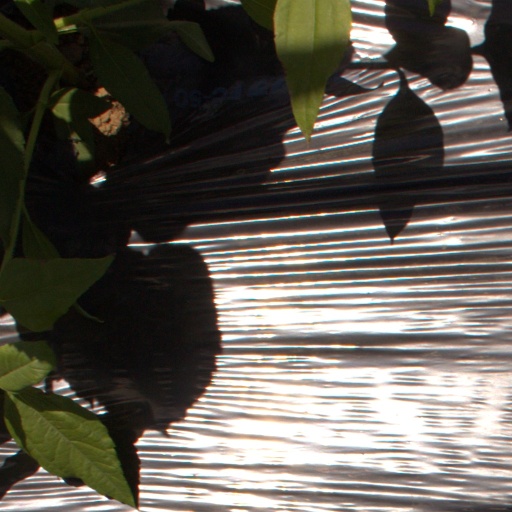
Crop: Jerusalem artichoke